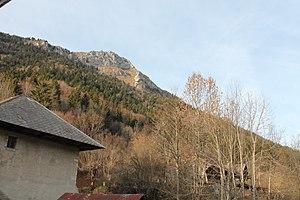
Roc de Pra Renard (1850 m, à gauche), pointe sud du chaînon du Colombier, depuis la Chartreuse d'Aillon.
Le mont Colombier, parfois Grand Colombier ou Colombier d'Aillon, est un sommet du massif des Bauges culminant à 2 045 mètres d'altitude, sur les communes d'Aillon-le-Vieux, Aillon-le-Jeune, École et La Compôte, dans le département français de la Savoie.